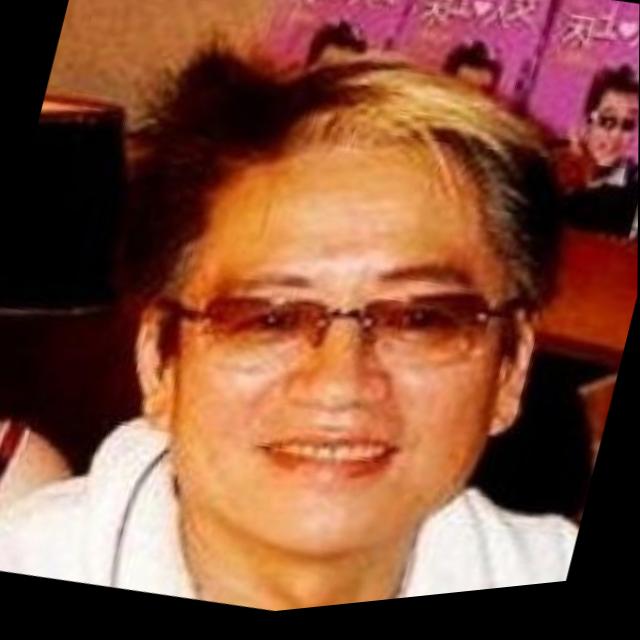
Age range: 45-64